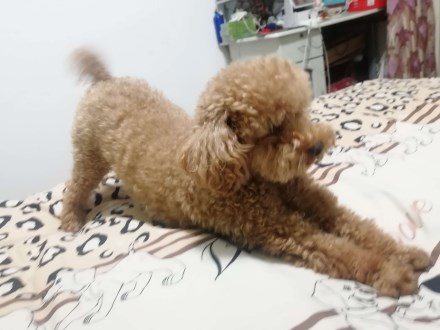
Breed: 7449-n000128-teddy